George Washington's teeth

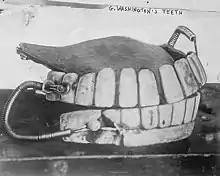
George Washington's false teeth in 1910

George Washington, the first president of the United States, lost all but one of his teeth by the time he was inaugurated, and had at least four sets of dentures he used throughout his life. Made with brass, lead, gold, animal teeth and human teeth — possibly extracted from enslaved people at Mount Vernon — the dentures were primarily created and attended to by John Greenwood, George Washington's dentist.